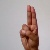
The image shows a hand gesture representing the letter 'U' in Indian Sign Language.